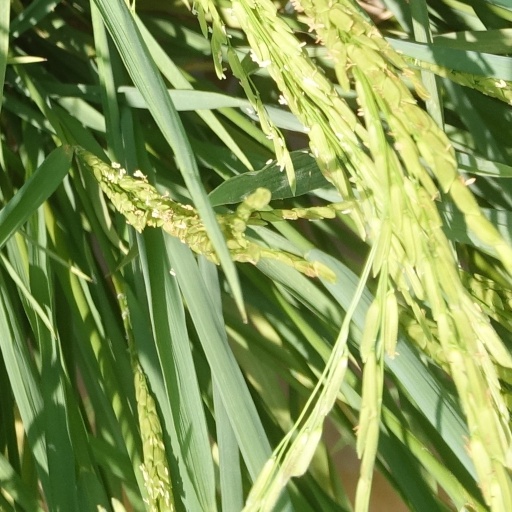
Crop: rice